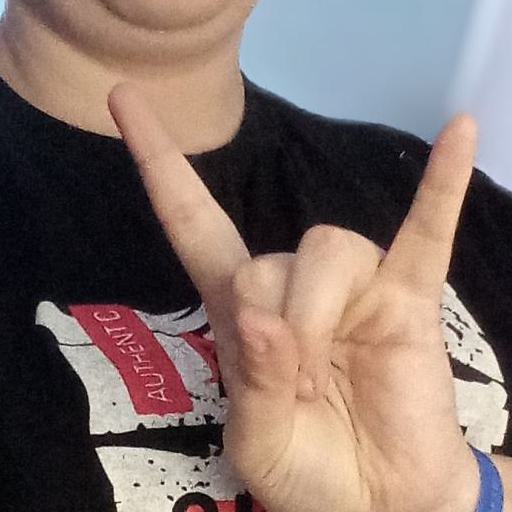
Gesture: rock